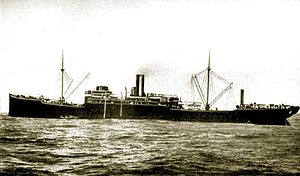
SMS Wolf
Hjælpekrydseren SMS Wolf
Hjælpekrydseren SMS Wolf
"SMS Wolf var en hjælpekrydser og minelægger i den tyske kejserlige flåde, der var i tjeneste under Første verdenskrig. Hun var oprindeligt bygget som et civilt fragtskib og sejlede fra 1913 til 1916 for det Bremen-baserede rederi DDG ""Hansa"" under navnet D/S Wachtfels, forinden hun blev konverteret til militær brug.